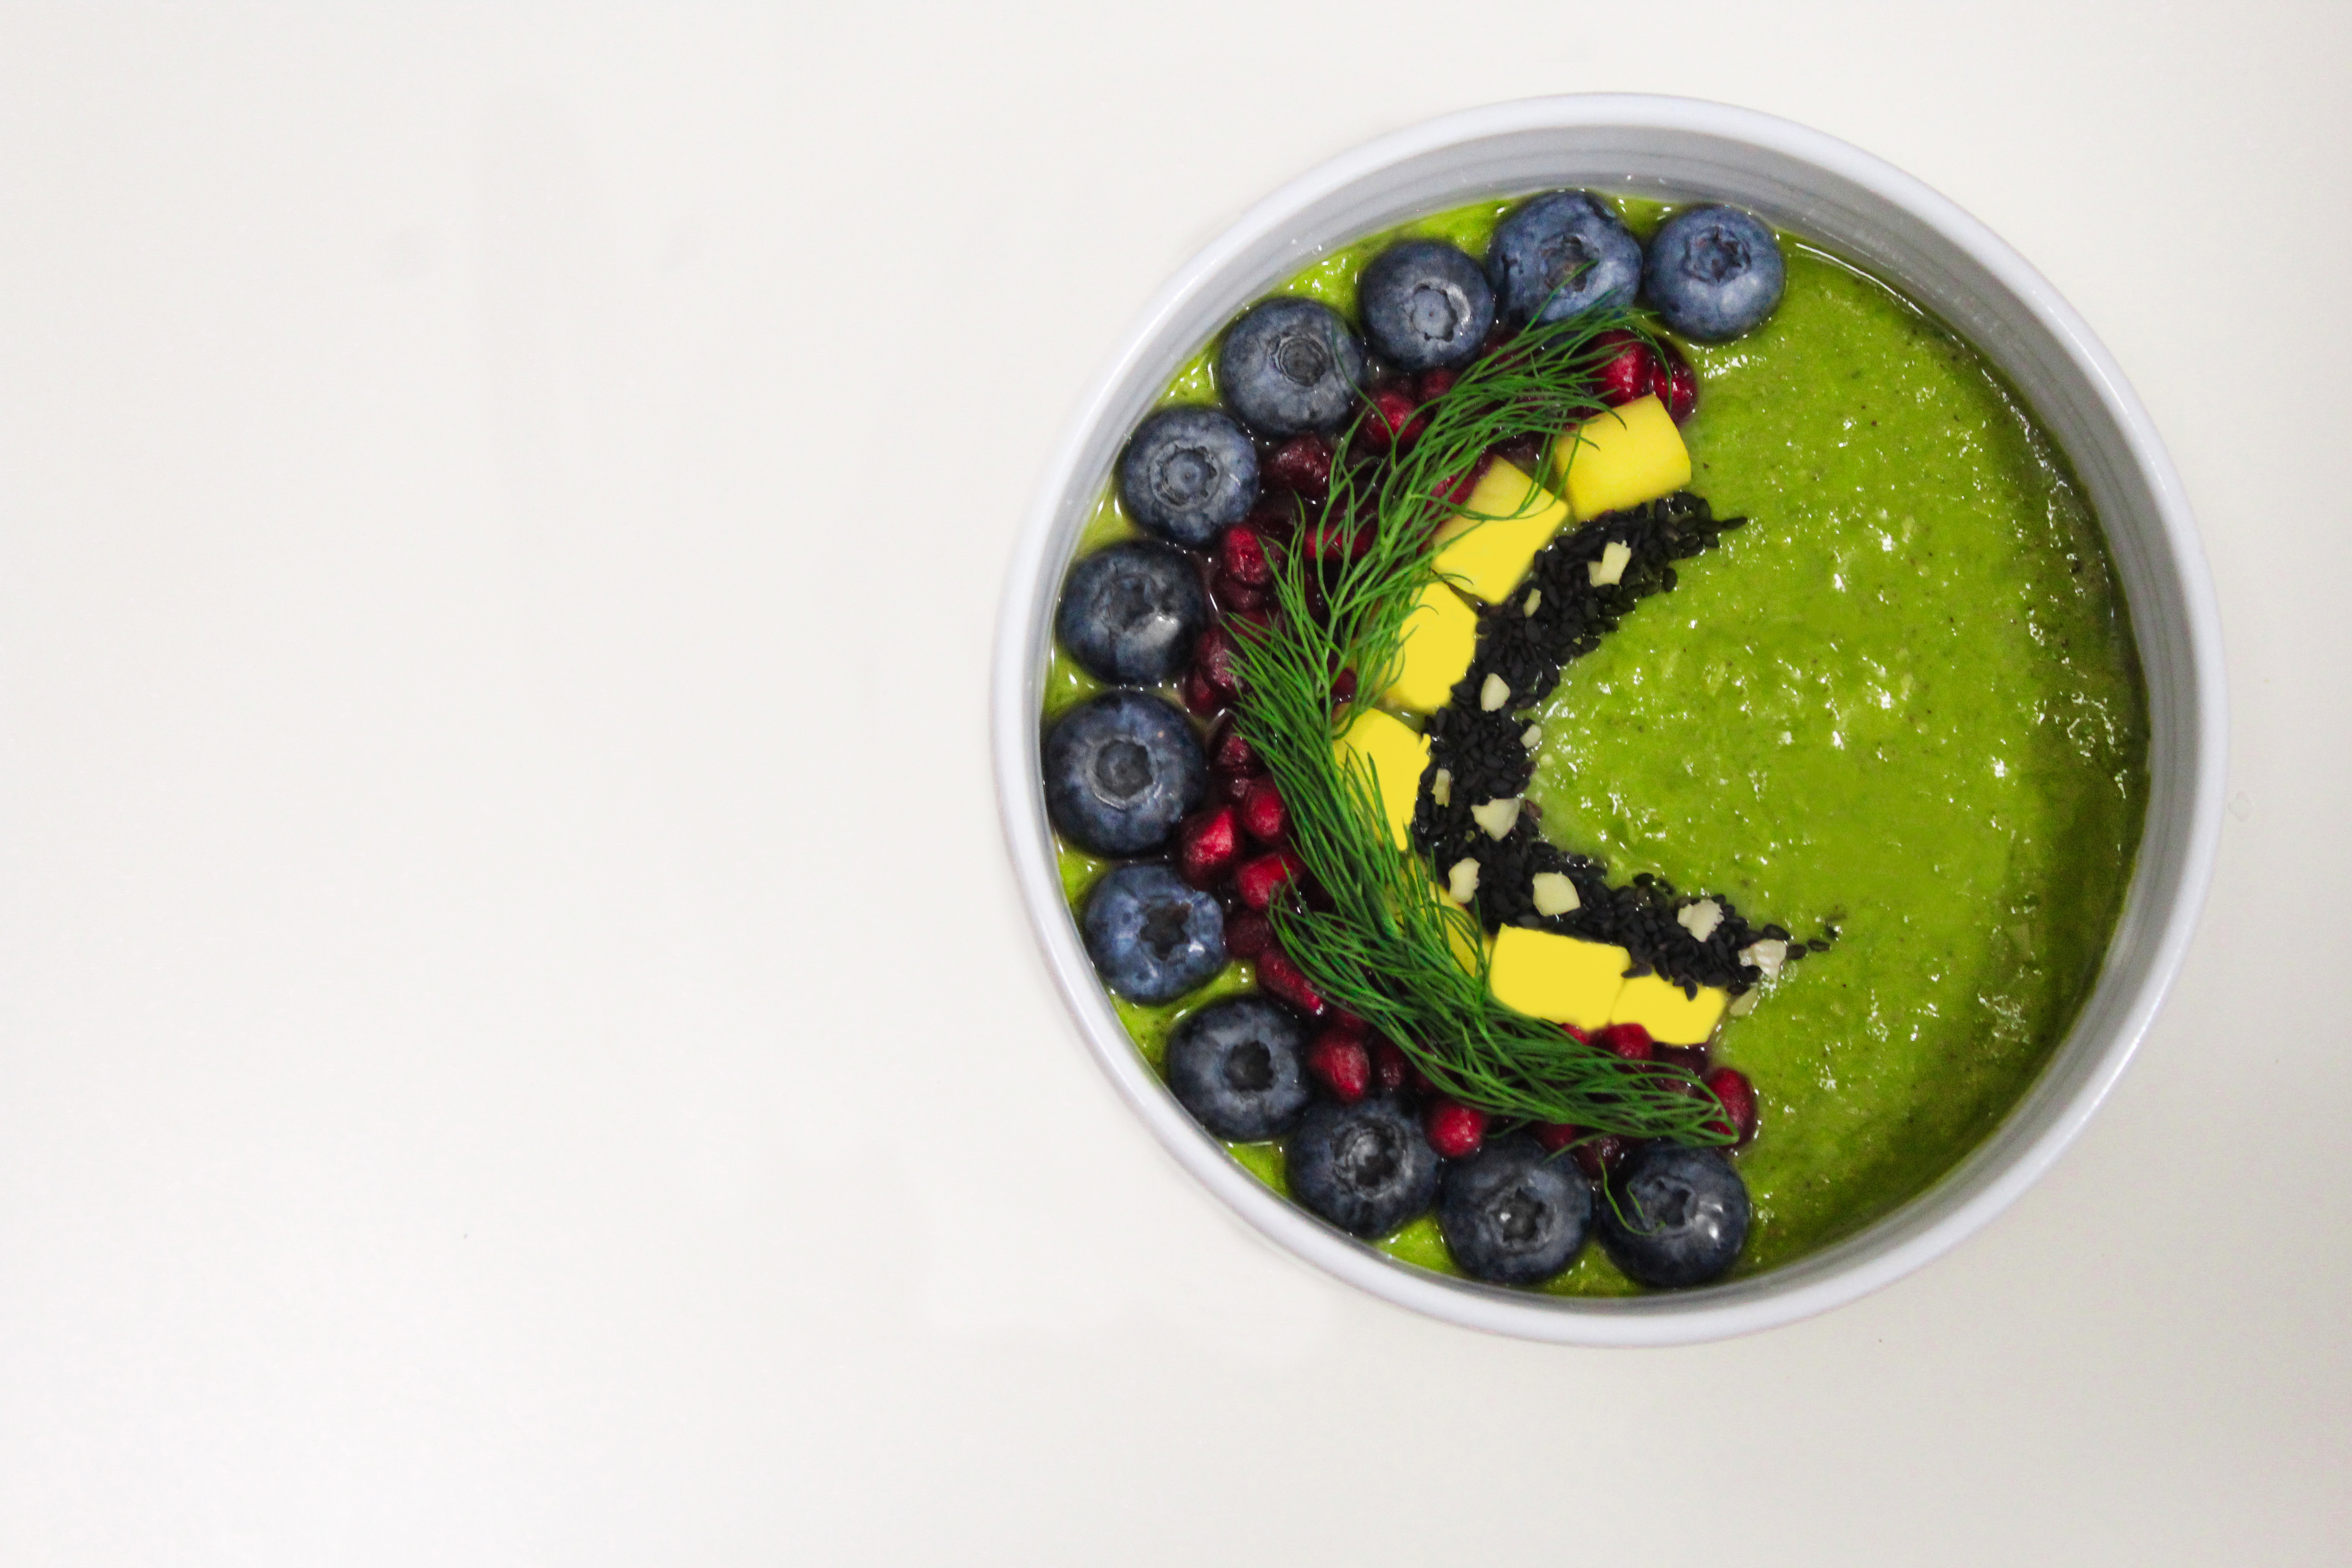
berries, blueberries, colorful, diet, fruit, healthy, smoothie, top view, vegan, vegetarian, white background